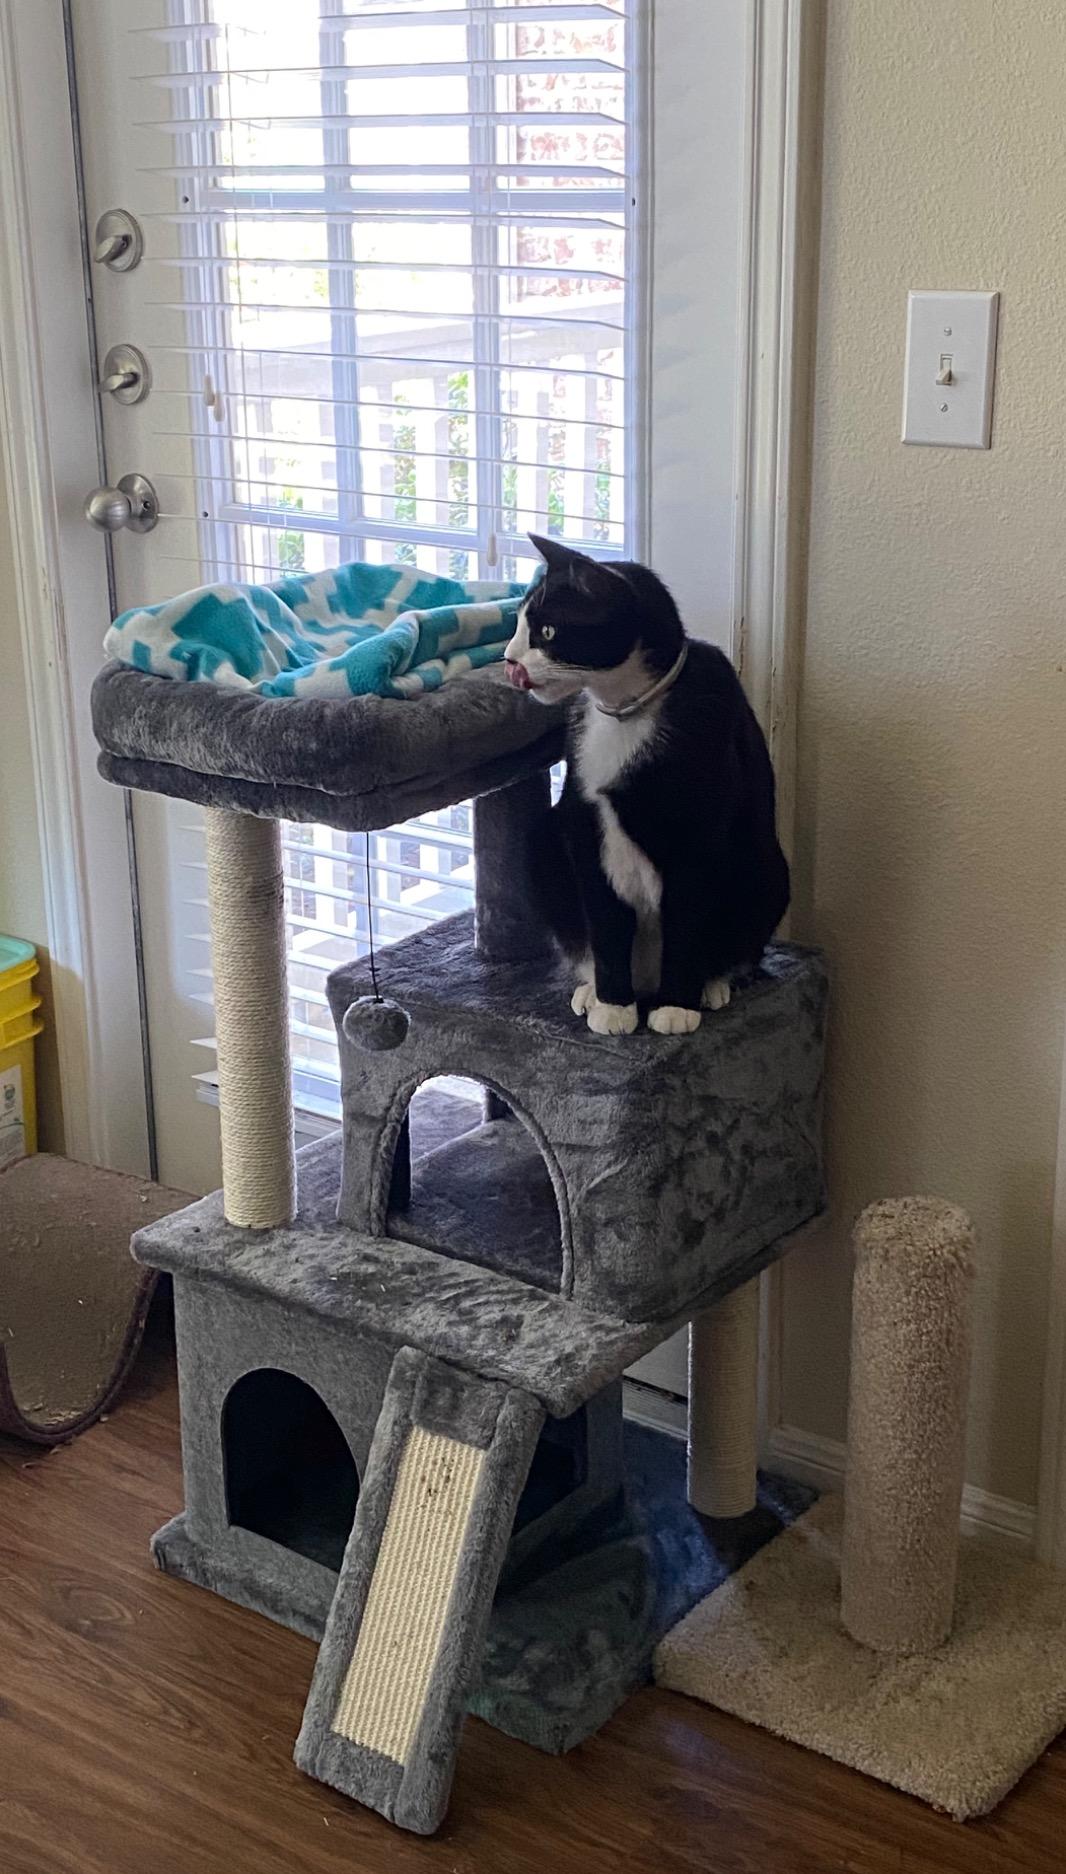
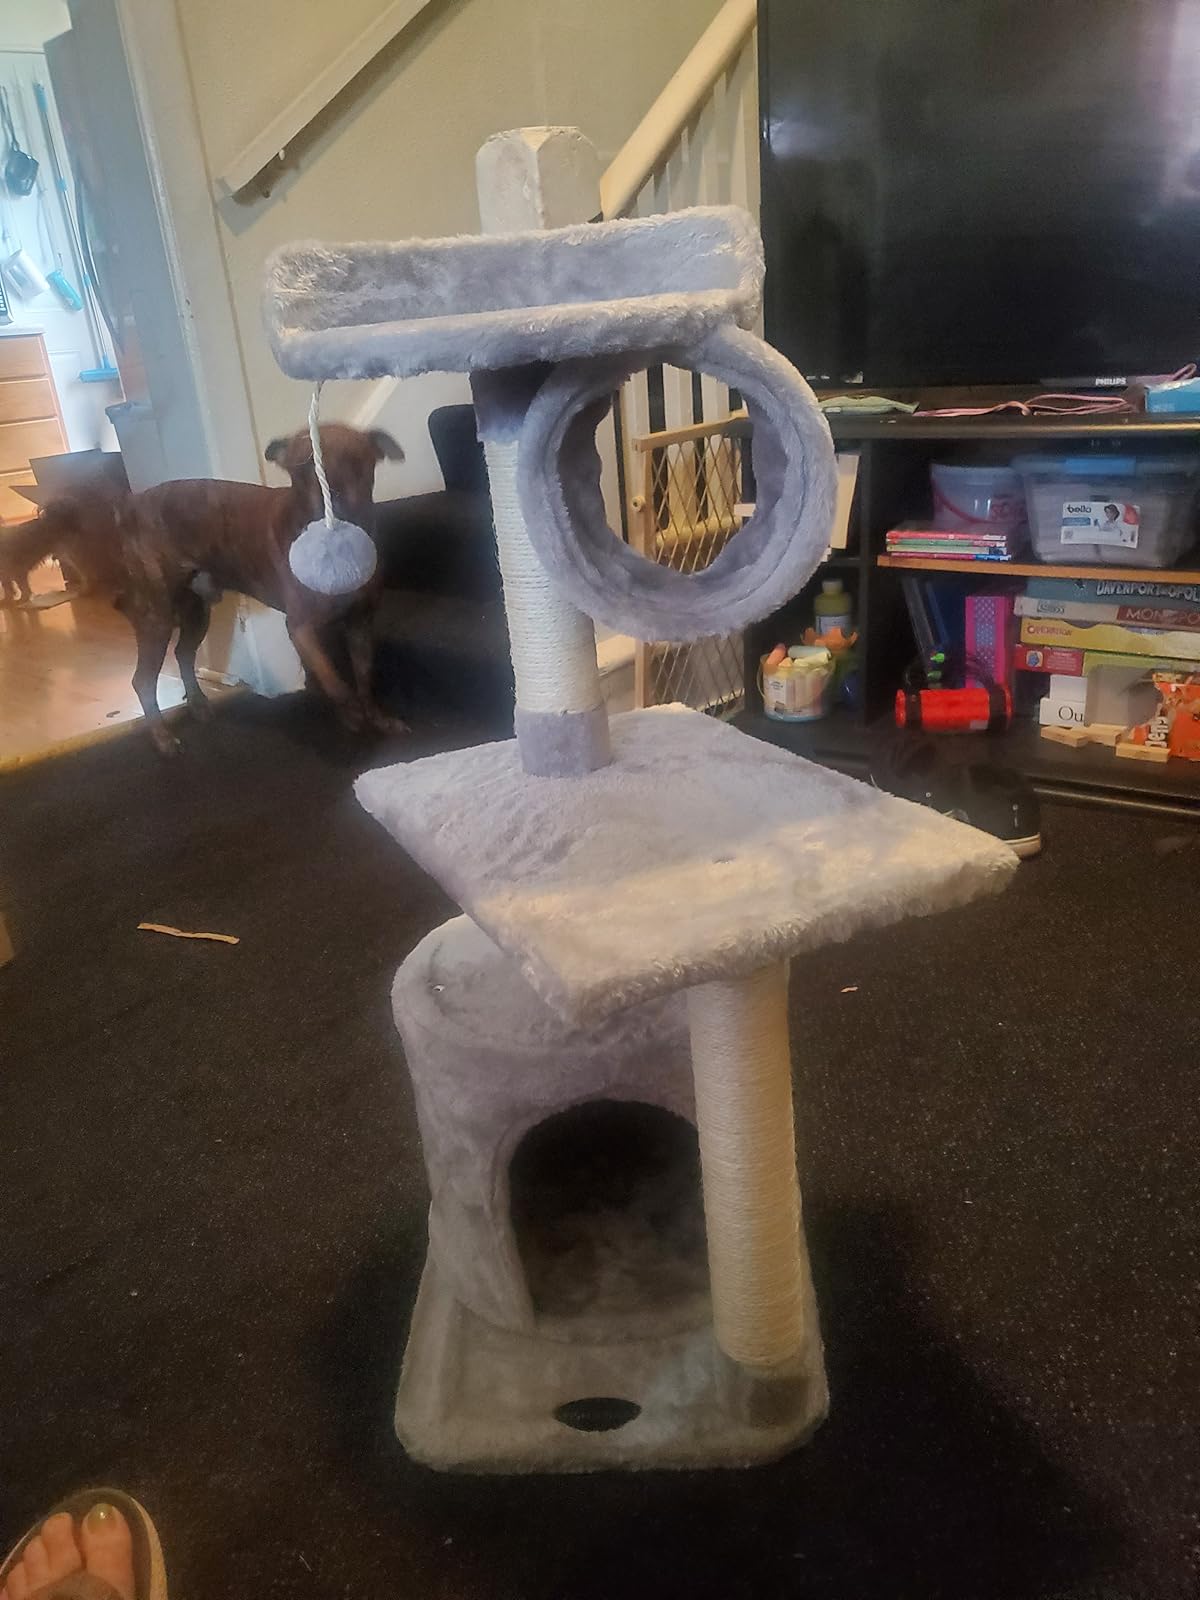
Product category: items_cat tree
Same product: no